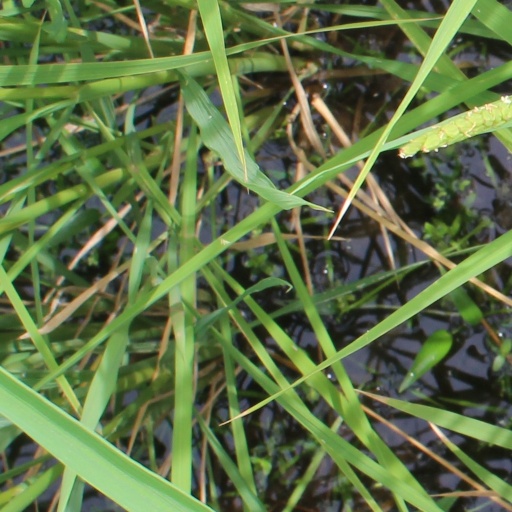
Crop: rice